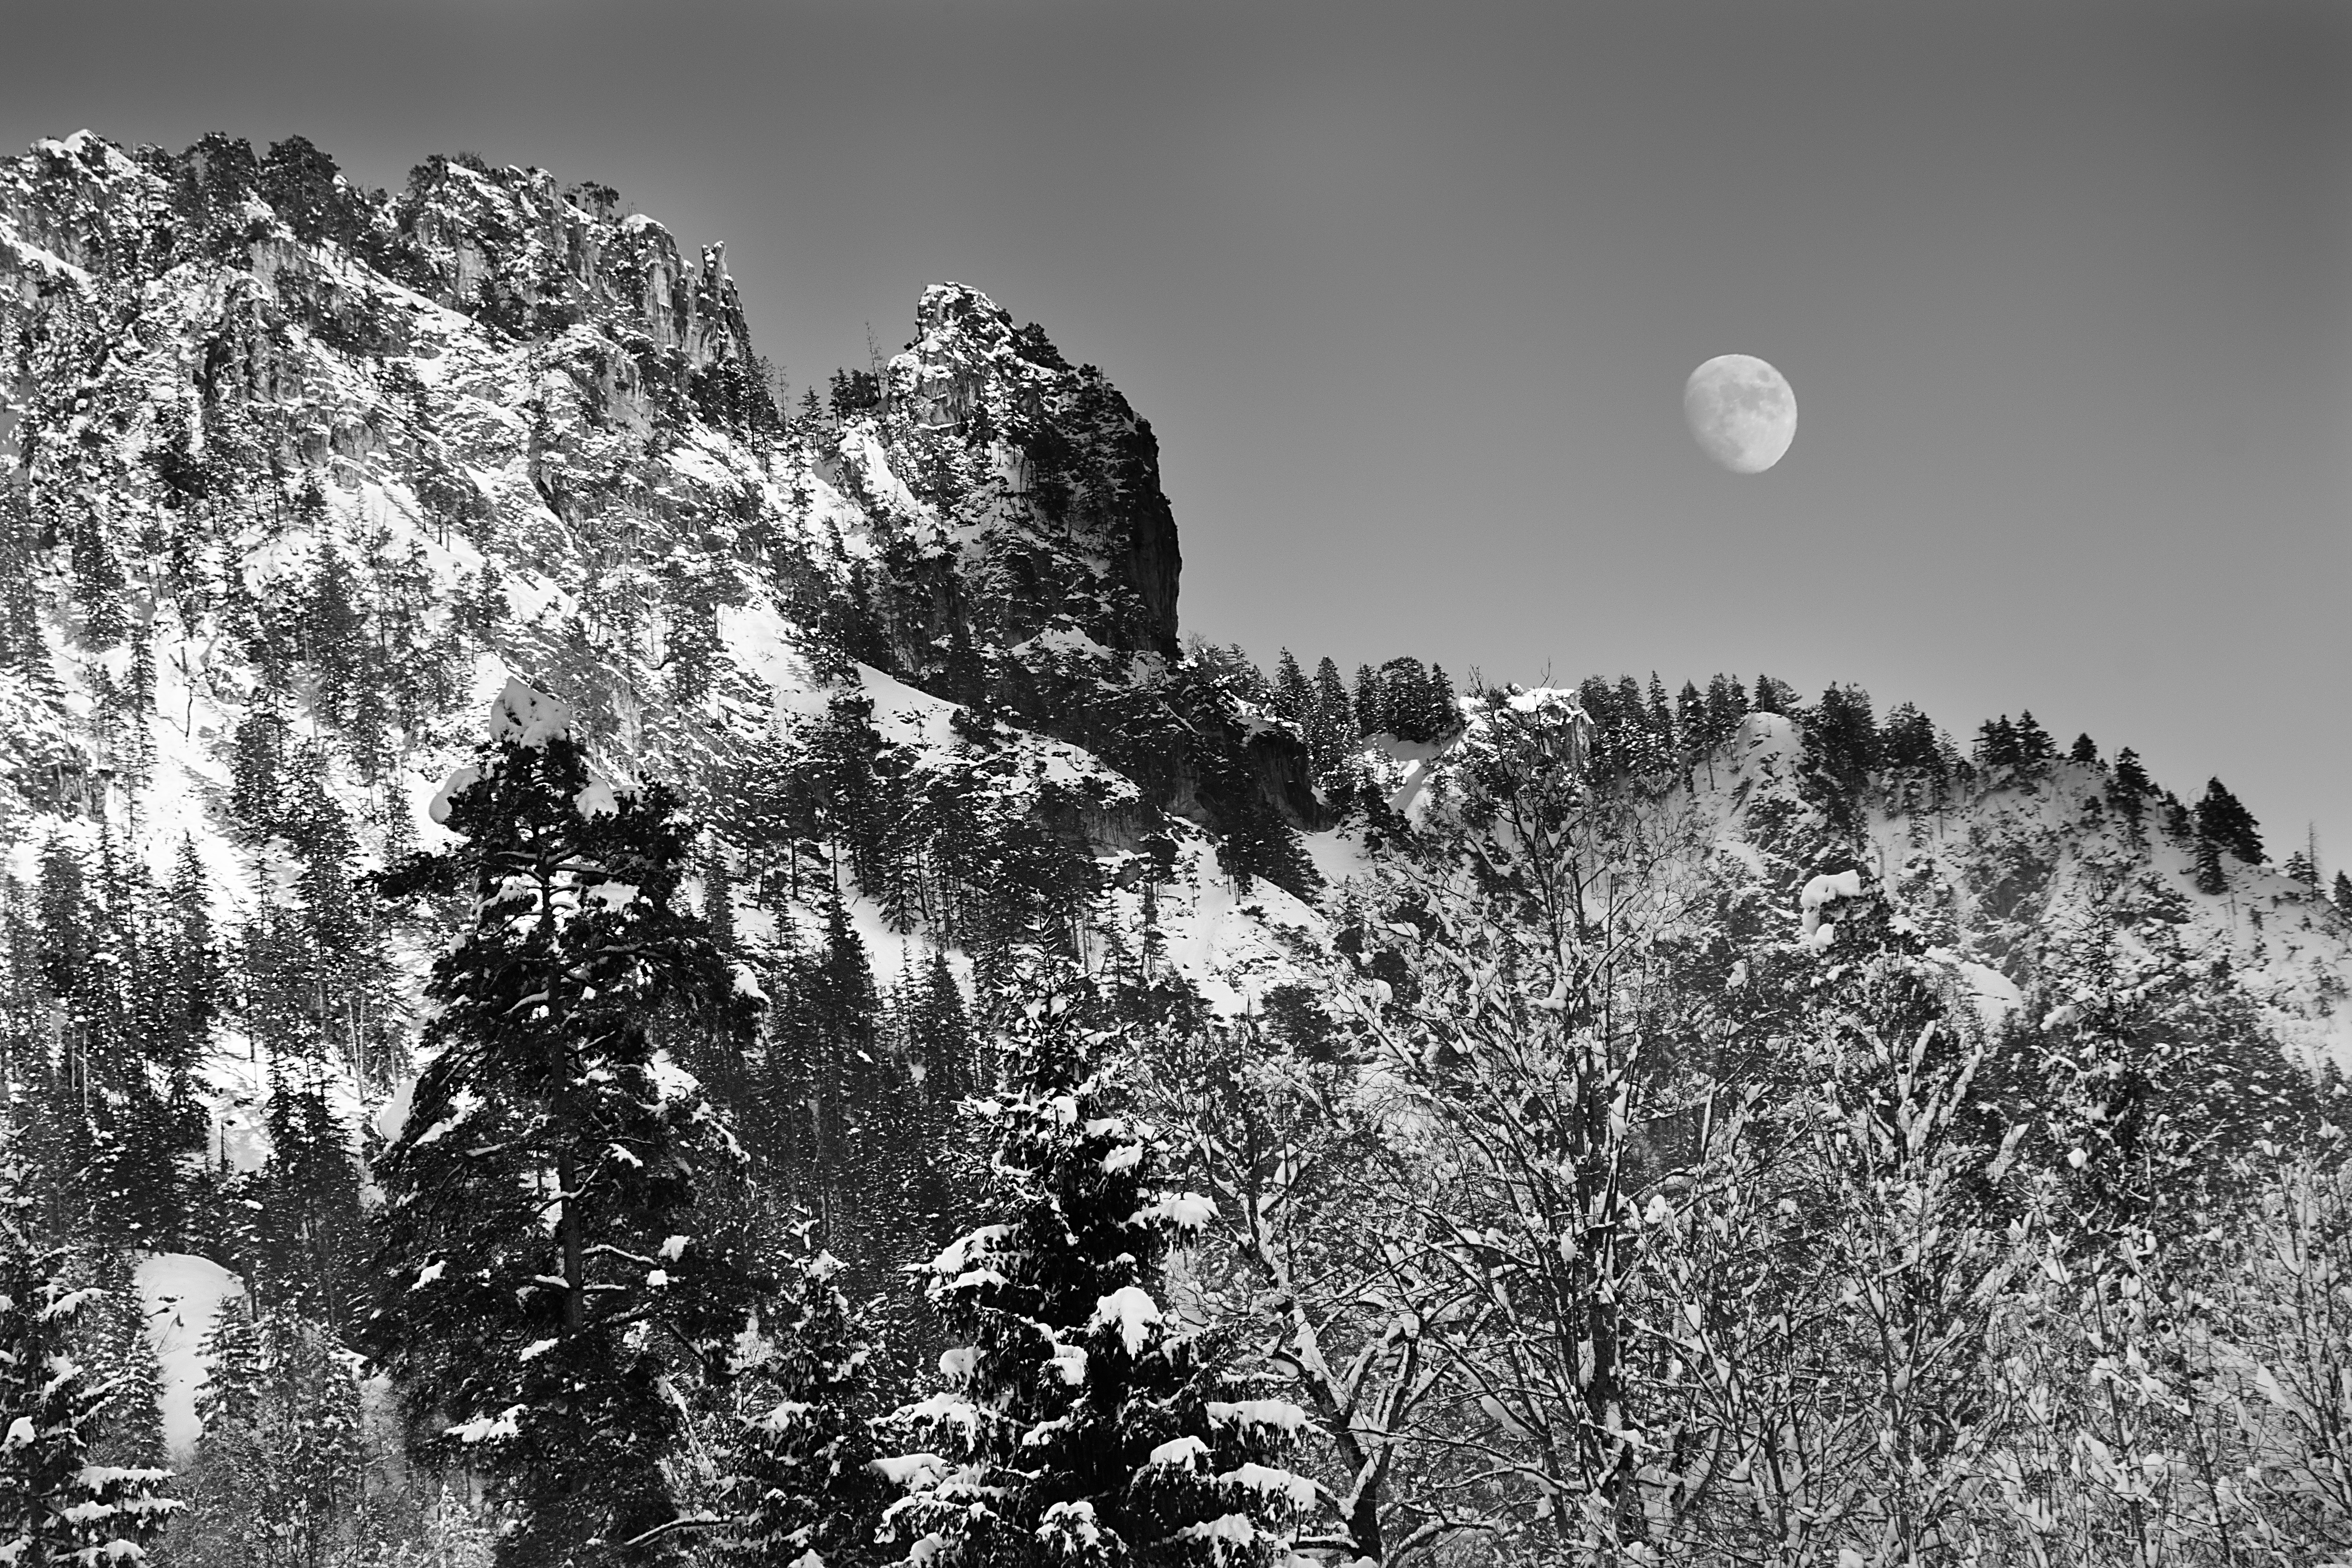
landscape, tree, nature, rock, mountain, snow, winter, black and white, plant, photography, sunlight, flower, weather, monochrome, moon, season, trees, woods, mountains, alps, pines, neuschwanstein, alpsee, monochrome photography, atmospheric phenomenon, woody plant, mountainous landforms